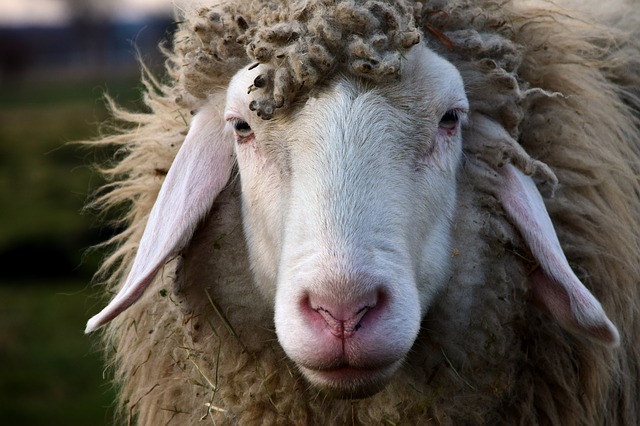
Label: sheep